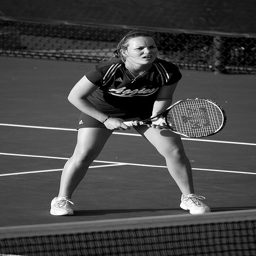
A young woman squatting on a tennis court with a tennis racquet.
A woman is standing at the ready with a tennis racket.
A black and white photo of a girl croched down holding a tennis racket.
A woman on a tennis court waits to return a ball.
A woman in a wide stance holding a racket on a tennis court.